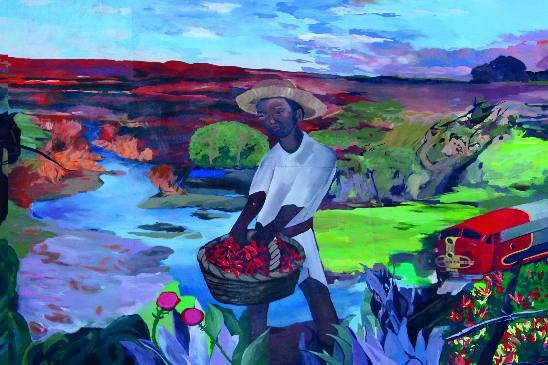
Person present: Yes